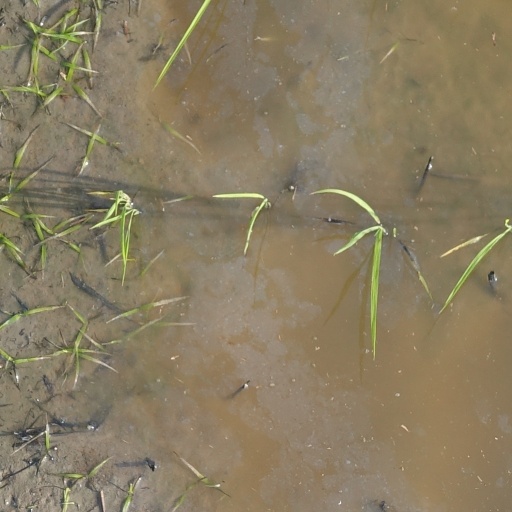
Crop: rice